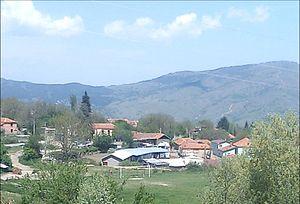
Trnovo est un village du sud-est de la Macédoine du Nord, situé dans la municipalité de Bitola. Le village comptait 278 habitants en 2002.